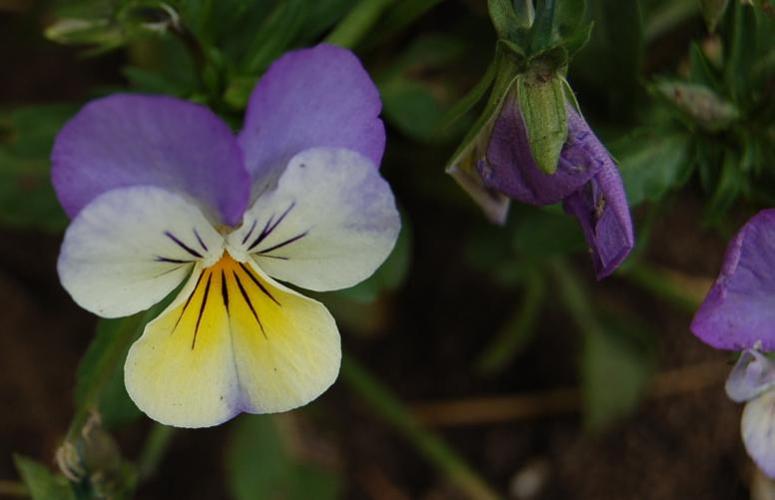
Label: wild pansy